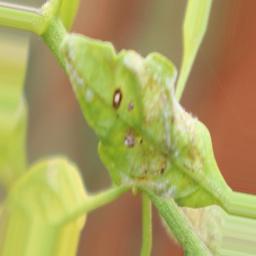
Label: powdery mildew